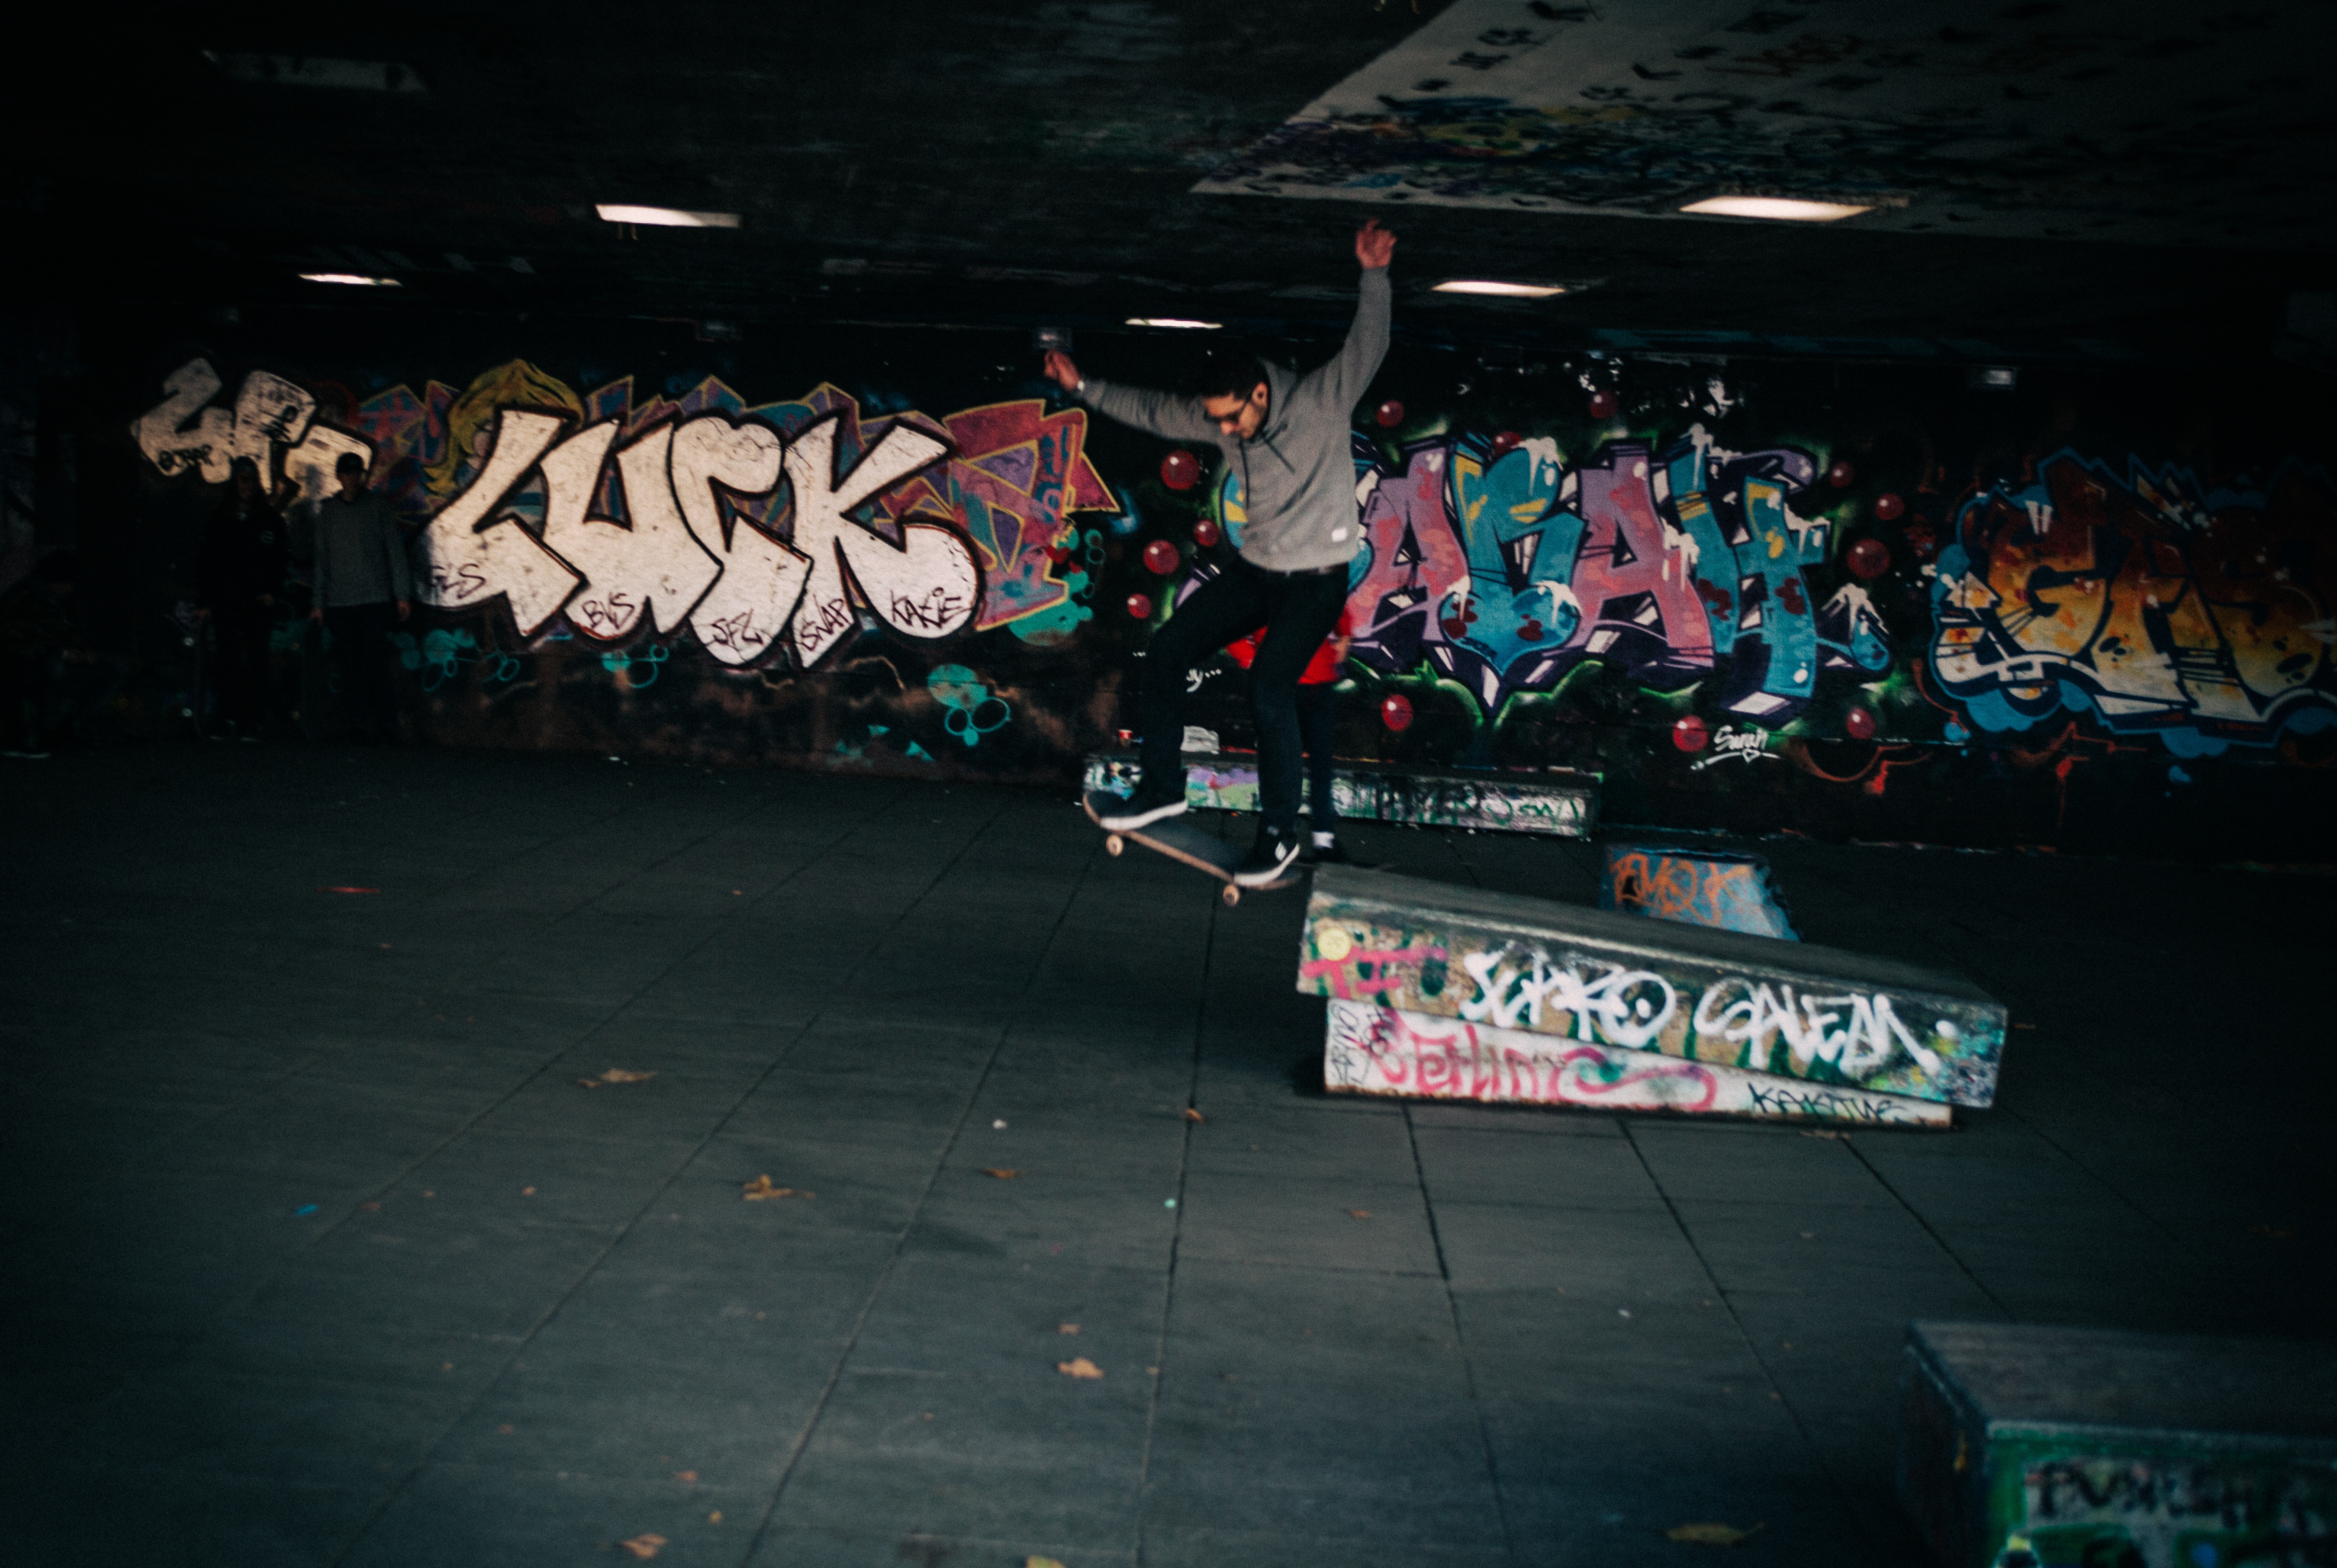
music, night, concert, darkness, stage, performance, performing arts